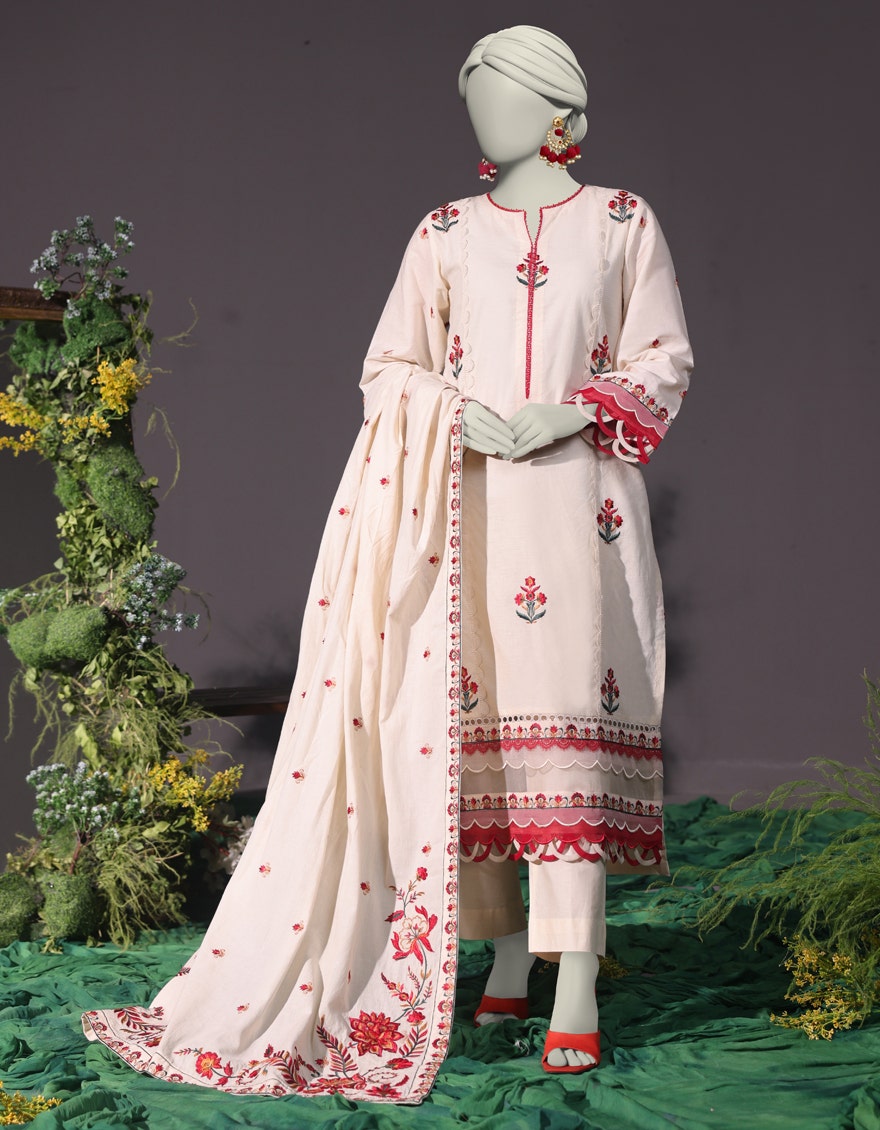
cream red embroidered salwar suit